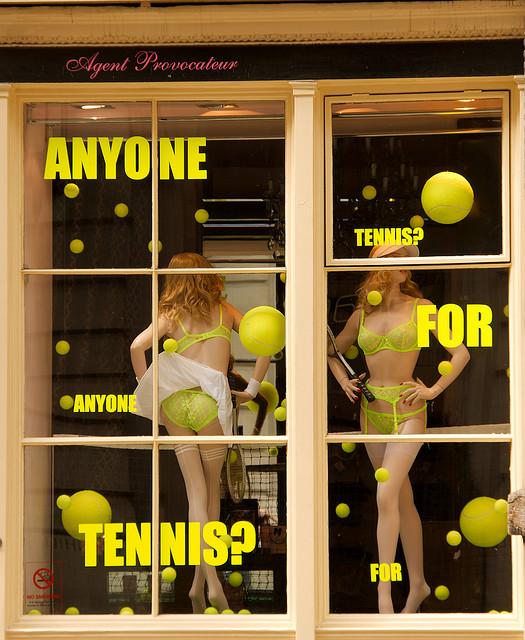
a sexy picture of a tennis display with women